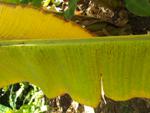
Label: xamthomonas